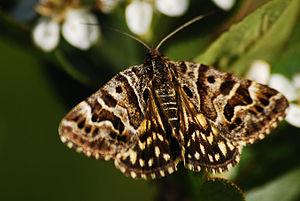
Le M noir est une espèce de lépidoptère de la famille des Noctuidae.
Le Site de Grand Intérêt Biologique des Viviers, plus connu sous le nom de Terril des Viviers est un ancien site de charbonnage s'étendant à l'est de Gilly, section de la ville de Charleroi.